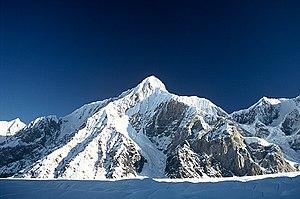
Le glacier Inylchec, ou Engil'chek, est un glacier du massif du Tian Shan, dans la province d'Ysyk-Köl, à l'est du Kirghizistan.